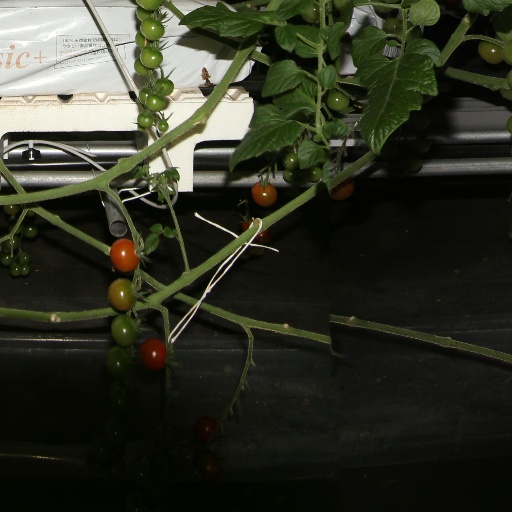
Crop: tomato